Morris Cowley railway station

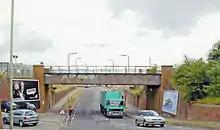
Near station site in 2004

Cowley signal box closed from 28 January 1982 and the signals were removed except for the Up distant. A road-rail freight transfer terminal was opened on the site of the old goods shed in May 1984 by David Mitchell, Under-Secretary of State for Transport. The terminal was to be managed by F.C. Bennett, but in the event was only operational for 13 years. Diminishing rail traffic led to the Rover Group, which had taken over Mini production, acquiring the site for further expansion. Track rationalisation at Cowley in the early 1990s resulted in the down loop becoming a dead-end siding and three of the eleven remaining sidings being taken out of use.